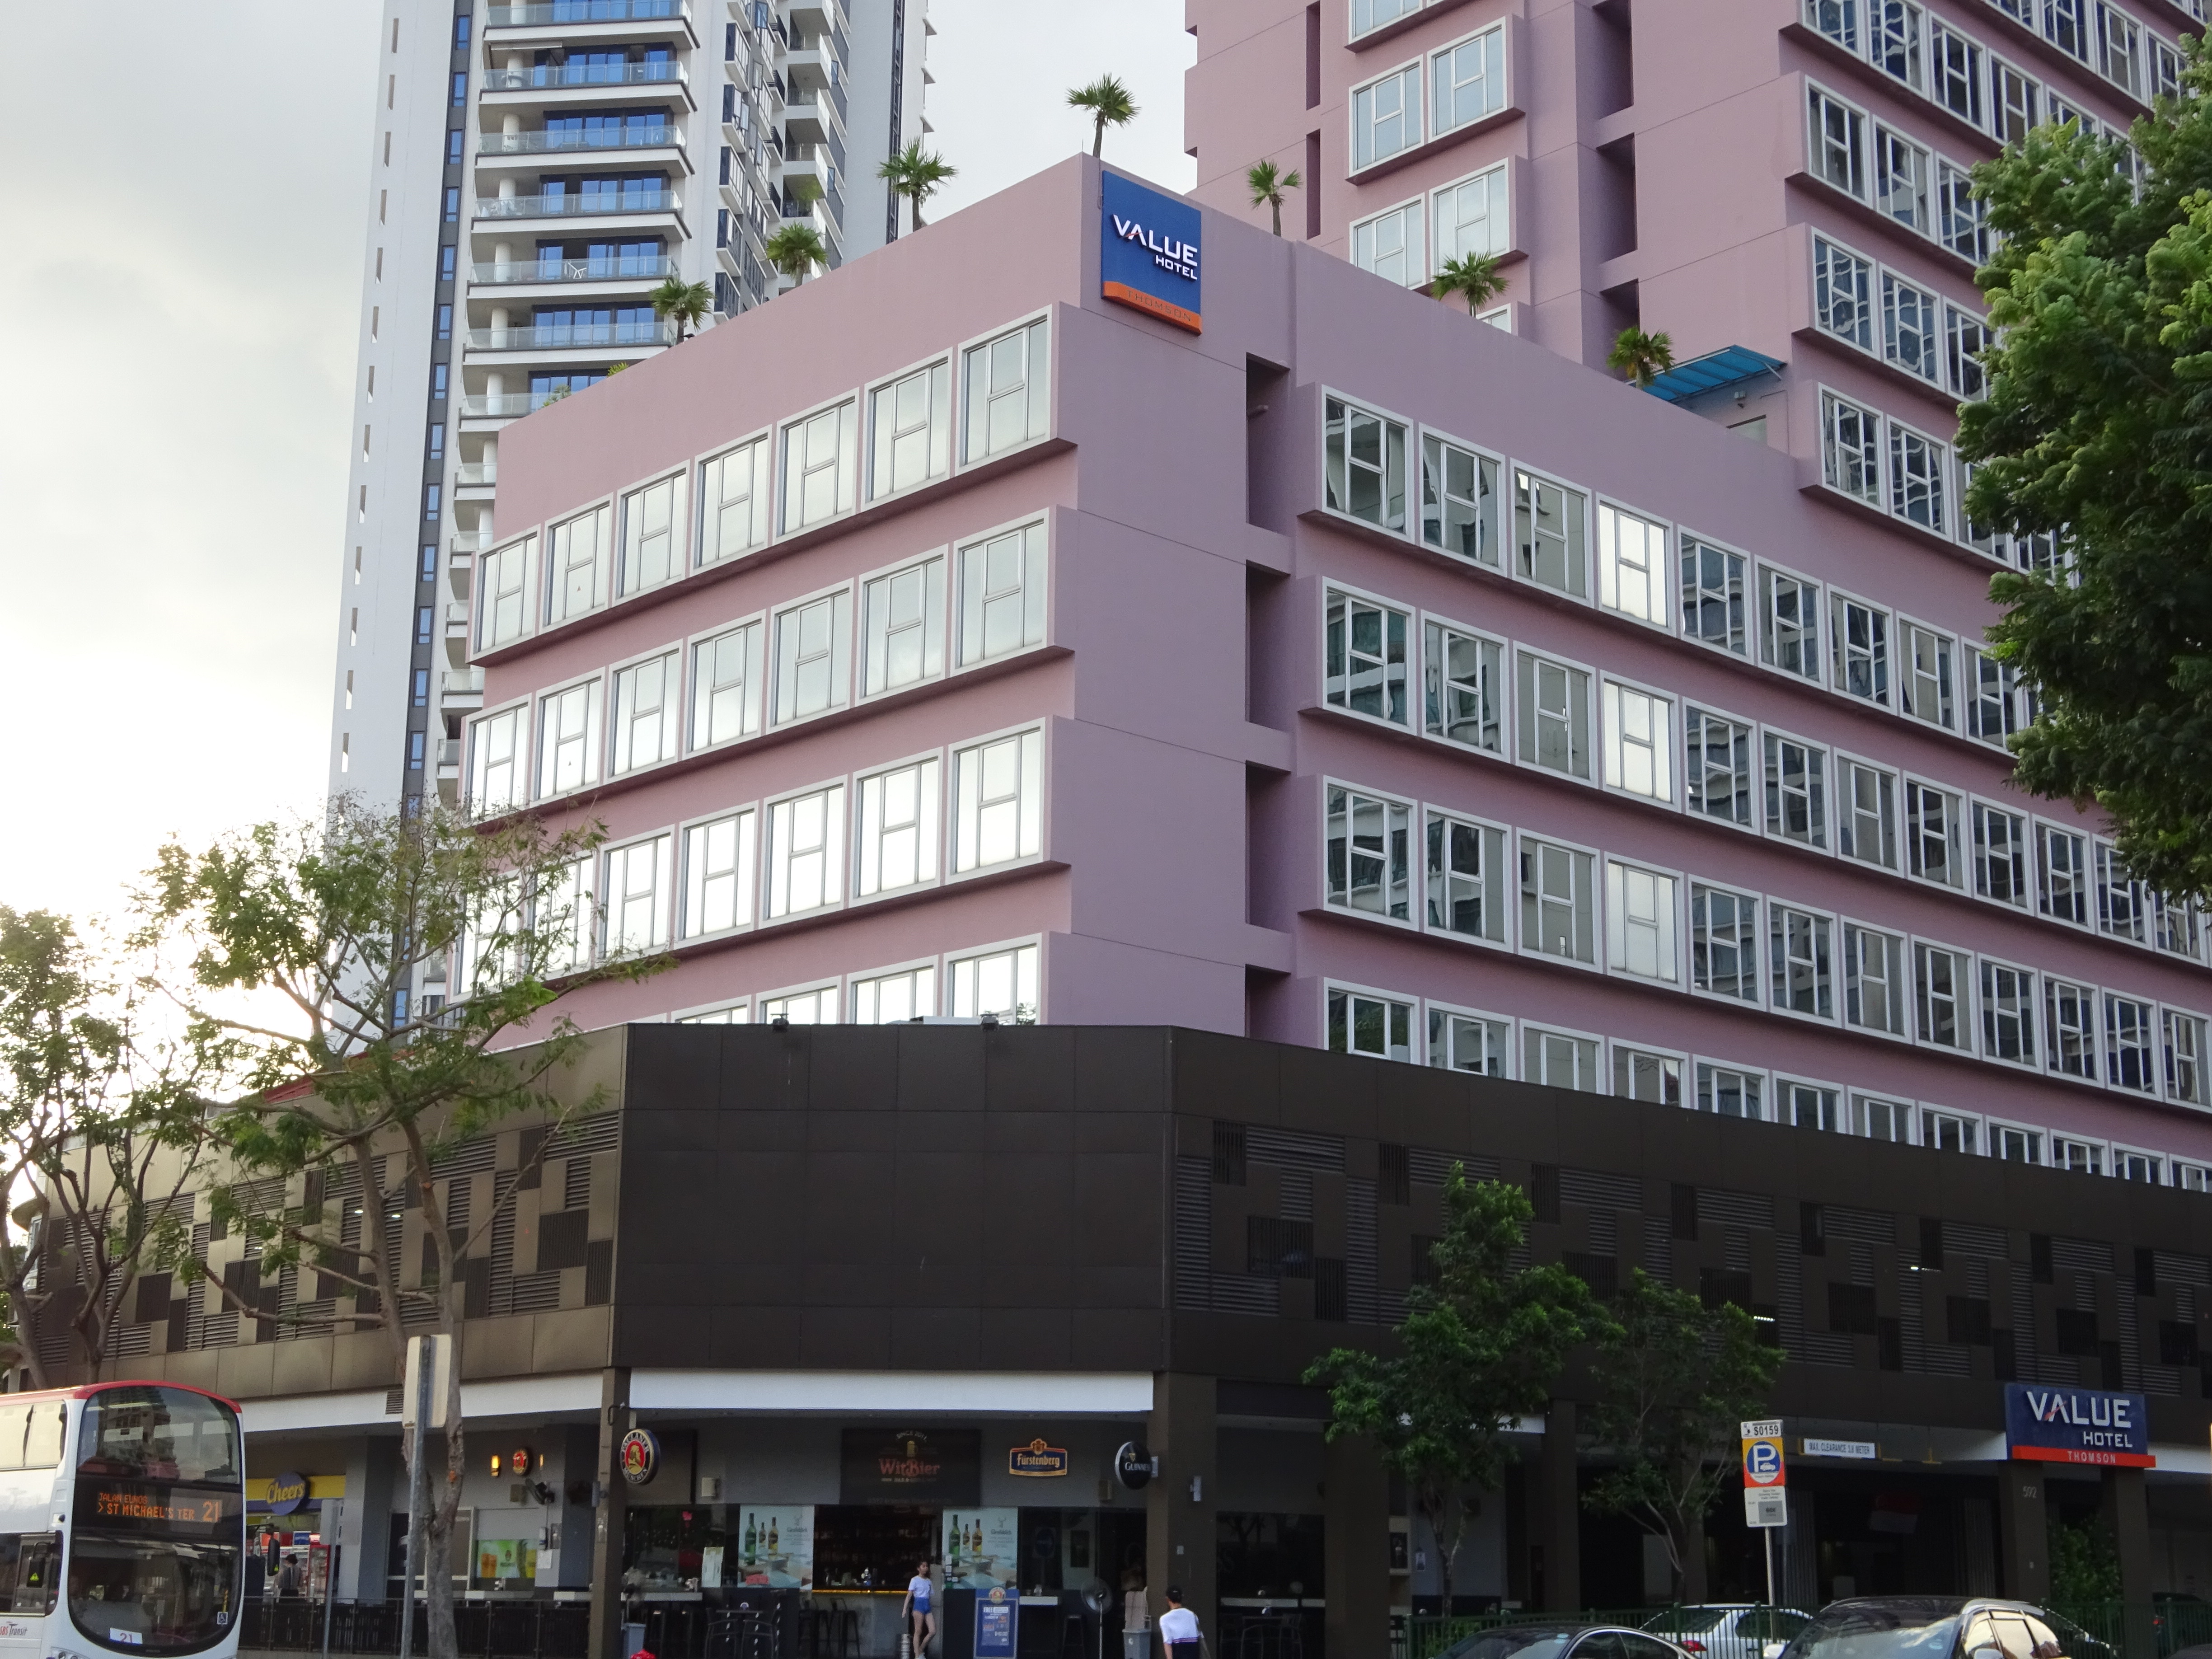
buildings, life, living, city, street, building, property, window, infrastructure, sky, skyscraper, architecture, tree, urban design, neighbourhood, tower block, commercial building, residential area, condominium, real estate, facade, house, metropolis, metropolitan area, landmark, mixed use, urban area, cloud, downtown, apartment, vehicle, headquarters, room, wheel, town, corporate headquarters, plaza, suburb, parking, mid size car, family car, transport, plant